Serhiy Arbuzov

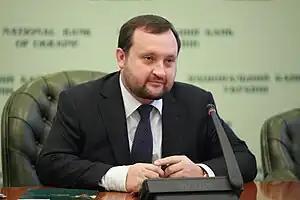
Arbuzov as governor of the National Bank of Ukraine, 2012

While in Government, Arbuzov initiated a series of reforms in the taxation system, streamlining customs procedures, property rights protection, deregulation of business operations, and value enhancement, among other things.